Central Park jogger case

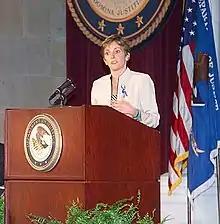
Trisha Meili in 2005

Based on newly discovered evidence—specifically, an affidavit by Reyes confessing to the crime and declaring that he acted alone—Wise, McCray, Santana, Richardson, and Salaam filed motions to have their convictions set aside and for the court "to grant whatever further relief may be just and proper." In late 2002, Robert Morgenthau, District Attorney for New York County, conducted an investigation into the potential innocence of Wise, McCray, Santana, Richardson, and Salaam. Nancy Ryan, an ADA in Morgenthau's office, filed an affirmation supporting motions by the defendants to vacate their convictions in December 2002. Ryan's affirmation recommended vacating the convictions of Wise, McCray, Santana, Richardson, and Salaam. Though the "newly discovered evidence" only related to Meili's assault, Ryan found that the defendants' contemporaneous confessions as to the other crimes could not reliably be disentangled from their false rape confessions, and, as such, she recommended granting the defendants' motions as to each of the convictions.